University of Khartoum

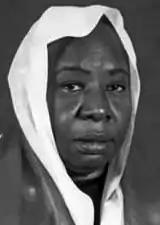
Khalida Zahir, graduated as the first Sudanese female doctor in 1952

When Sudan gained independence in 1956, the new Parliament passed a bill to award university status to Khartoum University College. It officially became Khartoum University on 24 July 1956. The eminent horticultural scientist John Pilkington Hudson was a visiting professor in 1961–1963, who founded its department of horticulture.